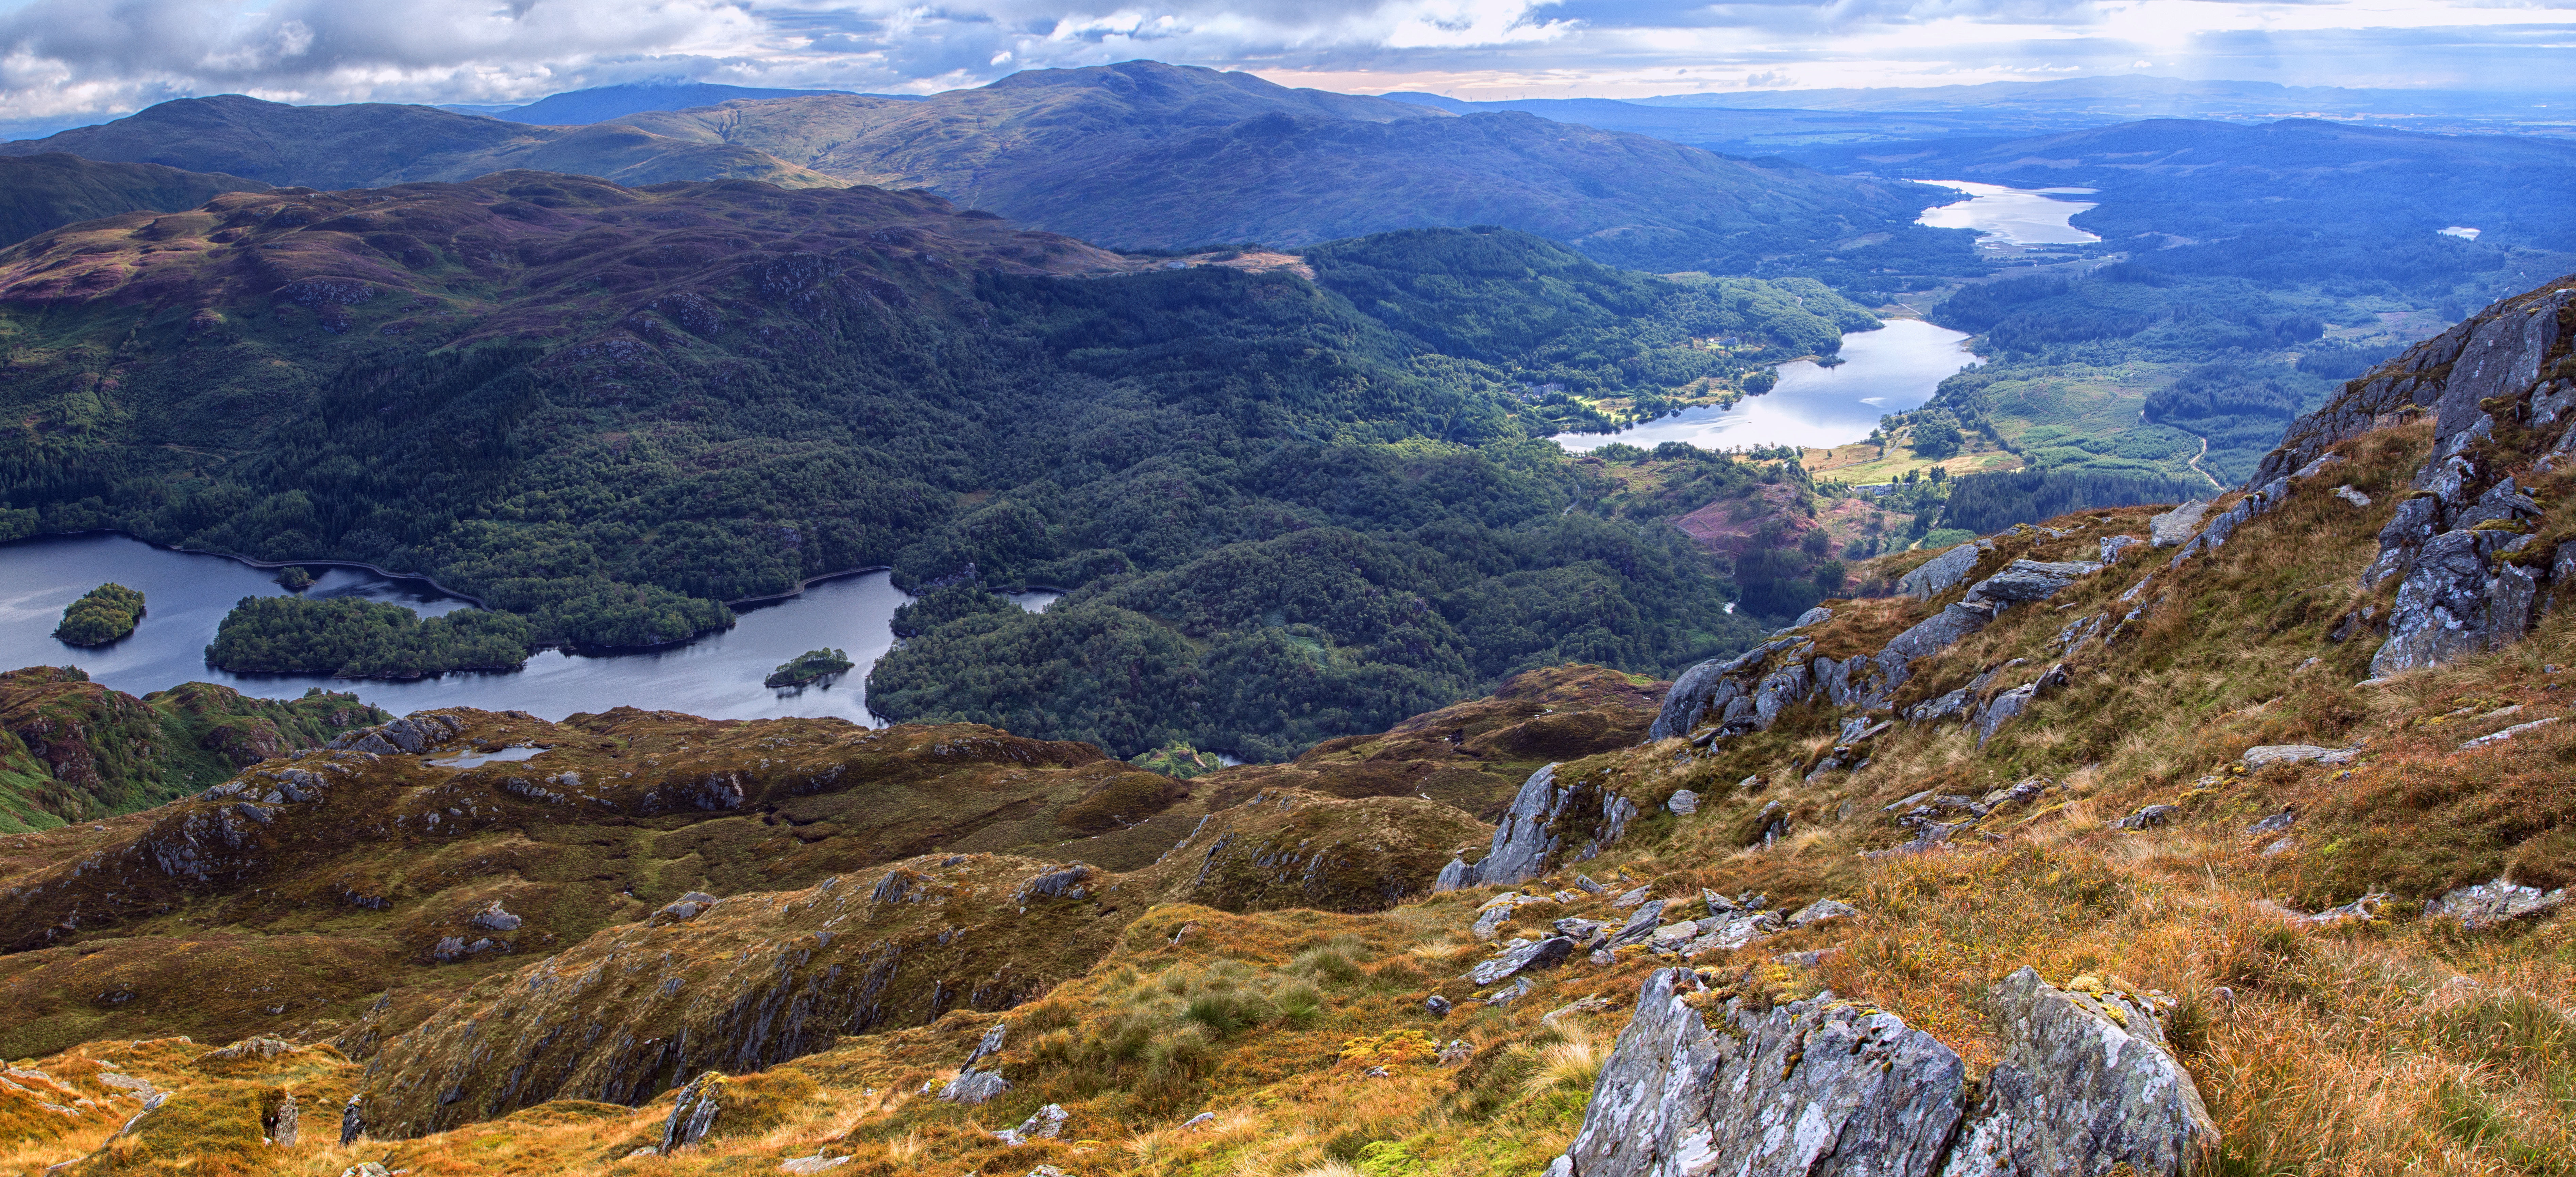
landscape, wilderness, walking, mountain, hiking, trail, adventure, valley, mountain range, autumn, highland, national park, ridge, summit, cool image, alps, backpacking, plateau, scotland, fell, cirque, i, loch, trossachs, lochkatrine, lochvenacher, lochachray, lochdrunkie, landform, tarn, mountain pass, geographical feature, mountainous landforms